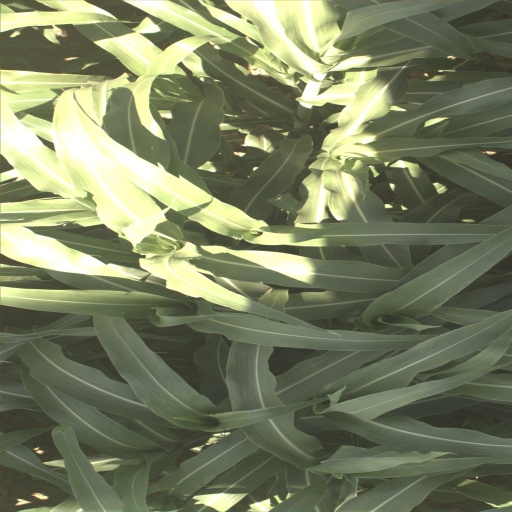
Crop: sorghum